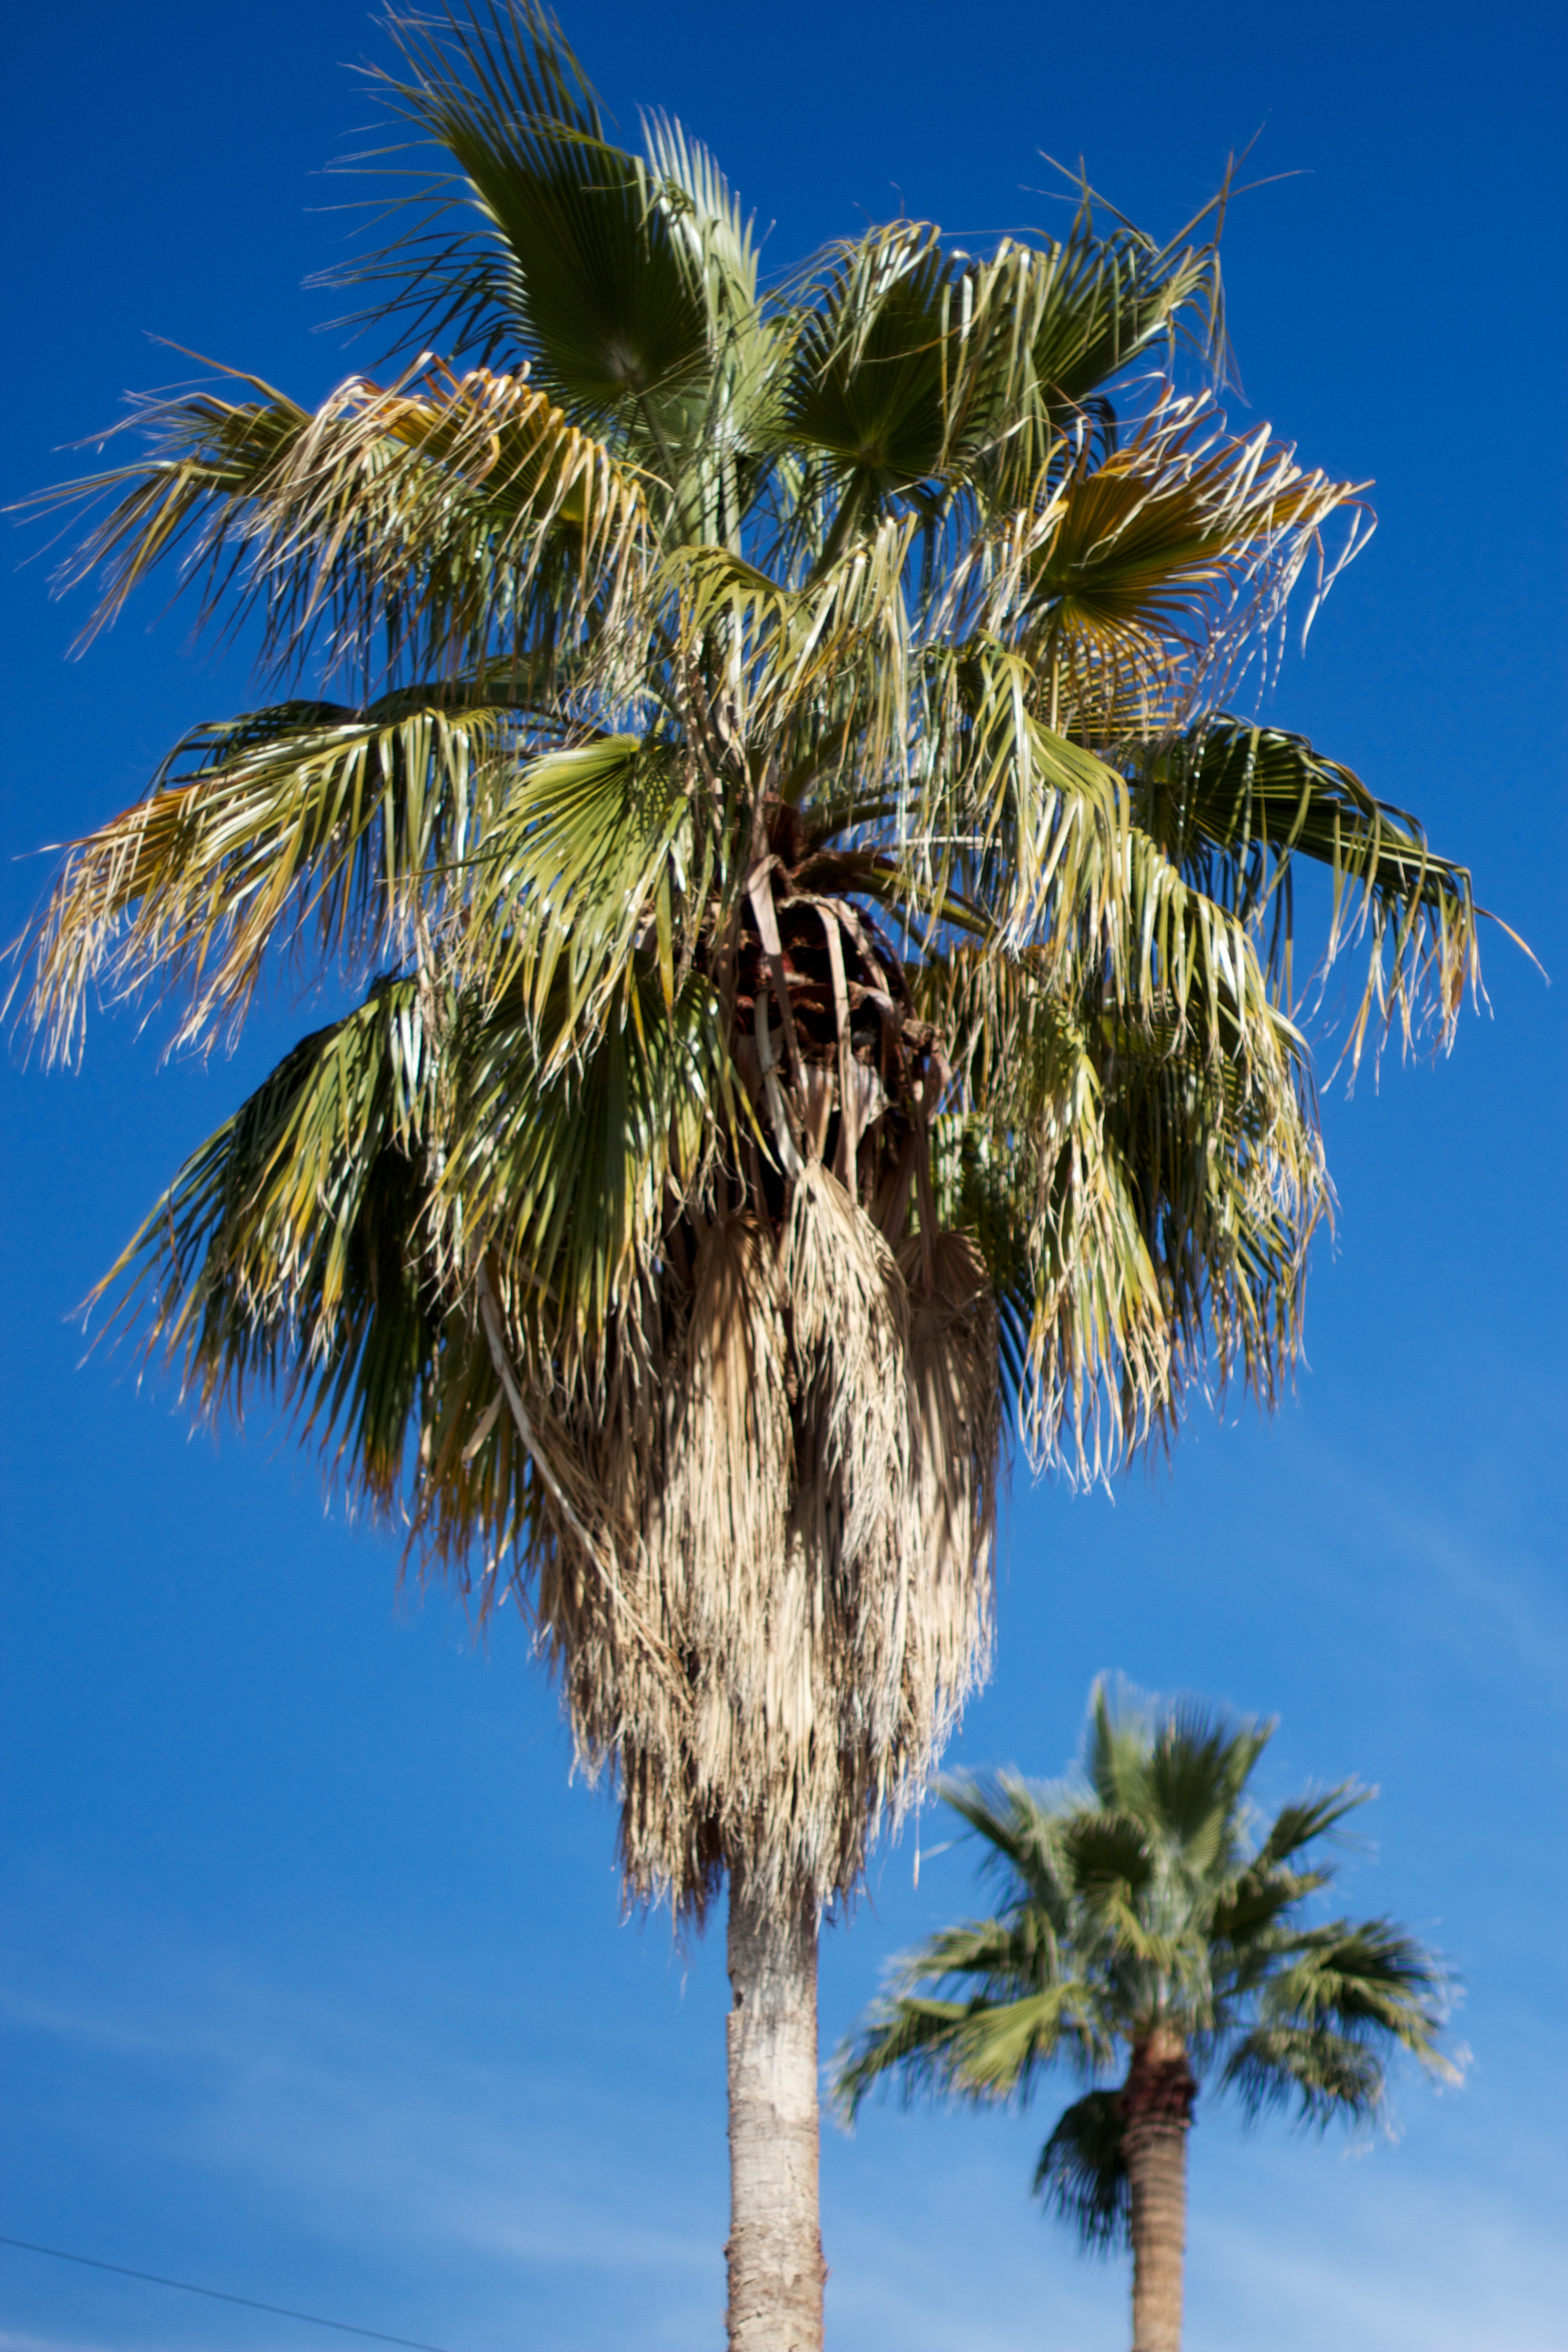
tree, branch, plant, flower, wind, food, produce, botany, flowering plant, date palm, woody plant, land plant, arecales, palm family, borassus flabellifer